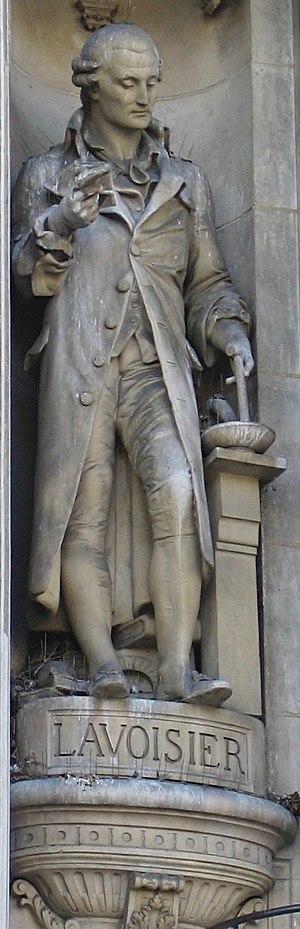
Jean-Antoine-Marie Idrac, né à Toulouse le 14 avril 1849 et mort à Paris le 27 décembre 1884, est un sculpteur français.